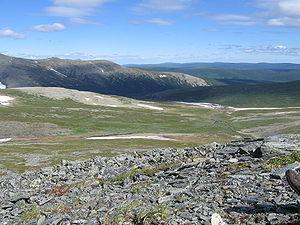
L’Oural ou les monts Oural, en russe Ура́льские го́ры, en kazakh Орал тауы, est une chaîne de montagnes hercynienne située en Russie. Elle s’étire sur plus de 2 000 km, de la mer de Kara au nord jusqu'aux steppes du Kazakhstan au sud. L’Oural marque traditionnellement la limite géographique entre l’Europe et l’Asie, depuis que le tsar Pierre le Grand, au début du XVIIIᵉ siècle, a souhaité rapprocher son empire des royaumes européens. Les reliefs souvent fortement érodés culminent à une altitude de 1 894 mètres. Le massif se décompose du nord au sud en plusieurs sous-ensembles aux caractéristiques contrastées qui parfois relèvent de la haute montagne malgré l’ancienneté du massif. Dotée d'une grande richesse en minerais en particulier de fer, elle est devenue au XVIIIᵉ siècle le foyer d'une puissante industrie métallurgique : de nombreux centres urbains ont été créés au pied du massif par les Russes venus de l’ouest. L’industrie s’est fortement développée dans la partie sud-est au cours du XXᵉ siècle mais aujourd’hui avec l’épuisement des gisements de fer les plus riches, la région est à la recherche de relais de croissance.